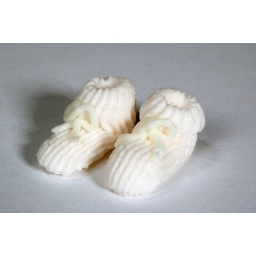
Shoes made by a friend that topped a baby shower cake. I couldn't bare eating them, they were too cute.